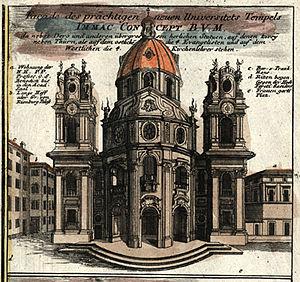
La Missa brevis nᵒ 2 en ré mineur, K. 65/61ᵃ est une messe de Wolfgang Amadeus Mozart qu'il a terminée à Salzbourg le 14 janvier 1769.